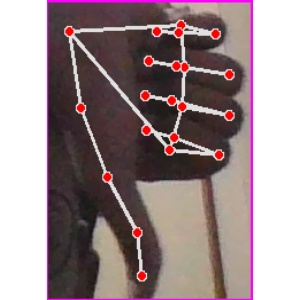
अक्षर: फ